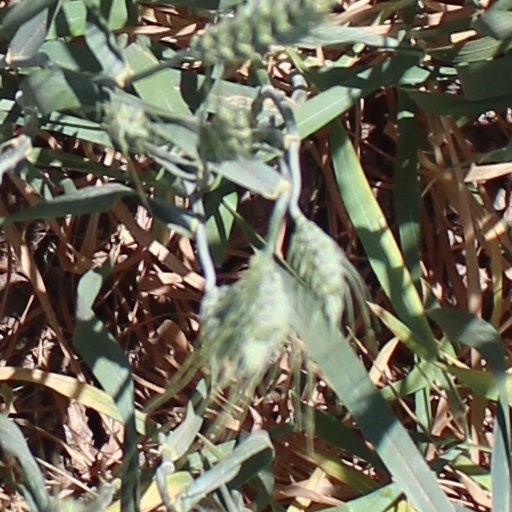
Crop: wheat